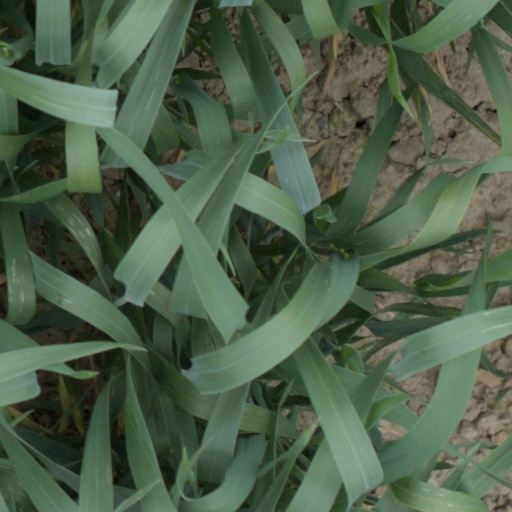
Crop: wheat